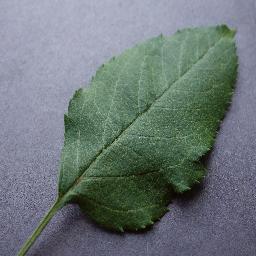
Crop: apple
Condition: healthy